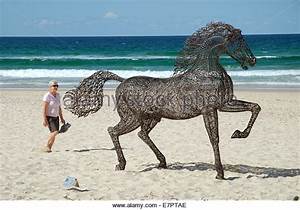
Label: cavallo